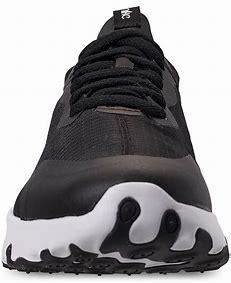
Brand: Nike
Model: Renew Lucent